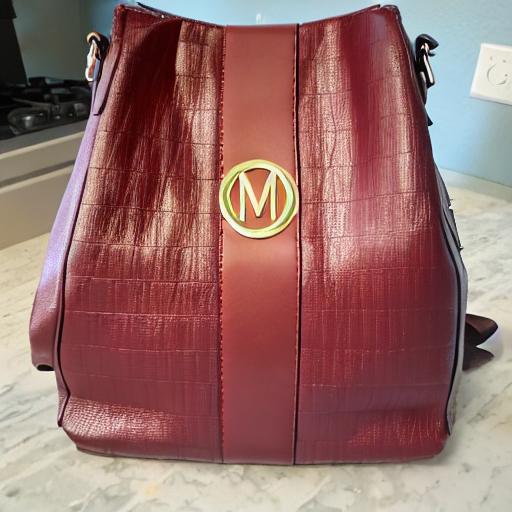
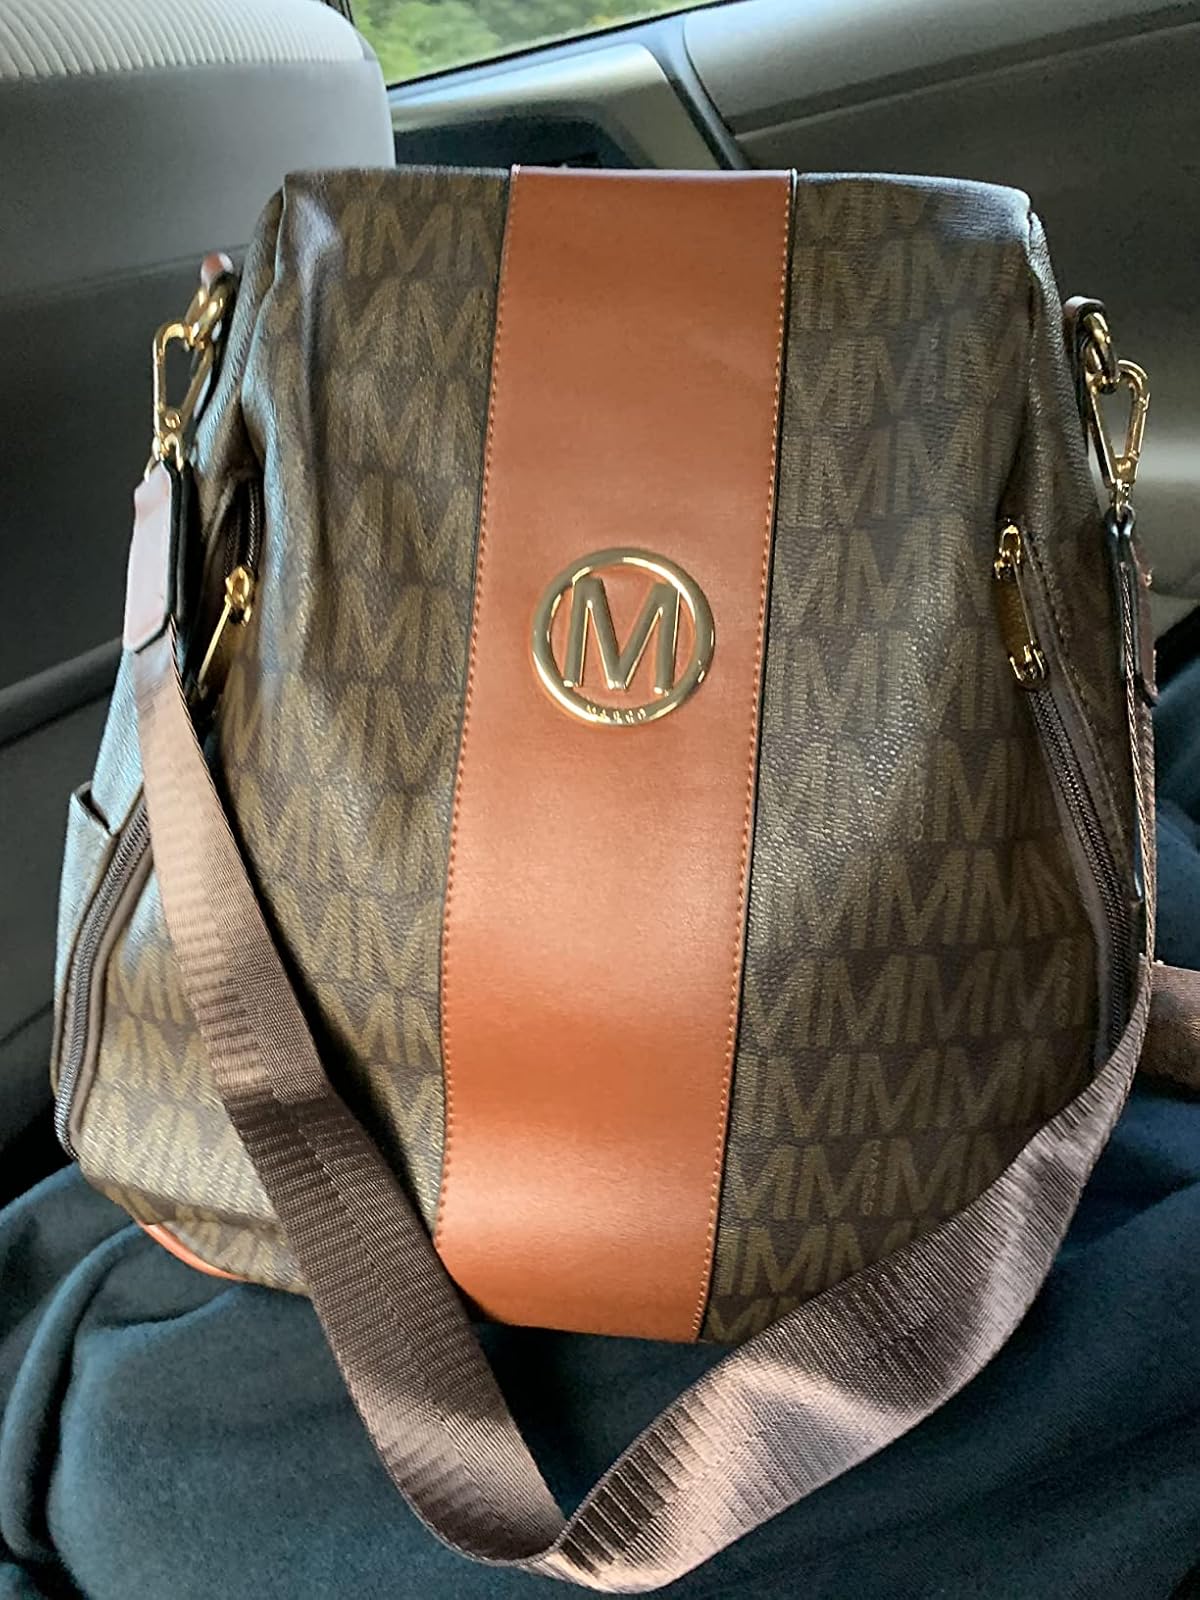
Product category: accessories_handbag
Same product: no